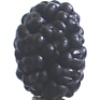
Label: mulberry